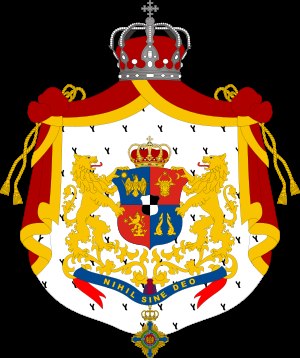
Carol 1. af Rumænien / Titler, prædikater og æresbevisninger
Våbenskjold
Carol 1. af Rumænien var regent af Rumænien fra 1866 til 1914, fra 1866 til 1881 som fyrste og fra 1881 til 1914 som konge.